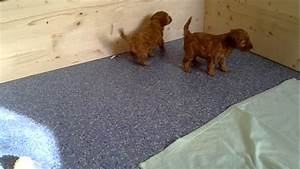
Label: dog